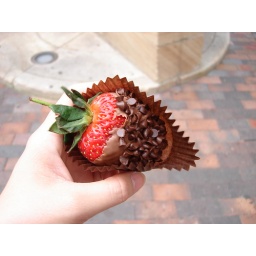
got it in the weekend market in the rocks